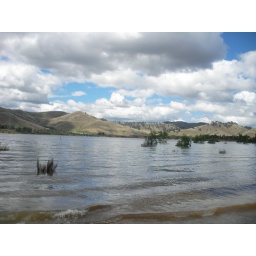
This is the first time there has been water under the Bonnie Doon bridge in about 15 years